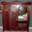
Label: wardrobe